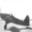
Label: airplane